Jeff Berding

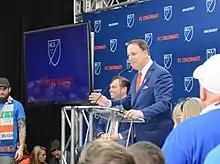
Berding speaking at the announcement of FC Cincinnati's MLS expansion franchise

FC Cincinnati was officially granted a Major League Soccer franchise on May 29, 2018, to begin play in 2019. Berding retained his positions as president and general manager through the transition from USL to MLS. However, on May 30, 2019, FC Cincinnati announced they had hired Gerard Nijkamp to take over Berding's general manager responsibilities. Berding said Nijkamp was hired for his lifelong soccer expertise which Berding lacked. Berding remained the club's president and shifted his work focus to the business and branding side of the club.